Sutton Grammar School

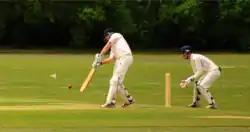
Cricket 1st XI vs MCC

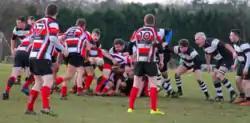
Old Suttonians Rugby 1st XV (red socks)

The school is located in Sutton and its playing fields are located in neighbouring Cheam. There has recently been extensive building work carried out to expand the main site.